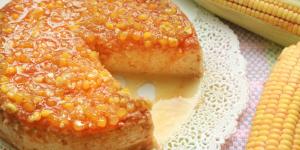
quesillo de jojoto facil